Jean-Louis Matinier

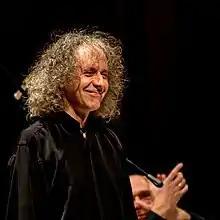
Matinier at the concert "Jeux Doubles" 15.12.2018 in Merzhausen Germany

Matinier studied classical music, then turned to jazz and other forms of improvised music. From 1989 to 1991 he played in the French National Jazz Orchestra.